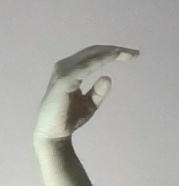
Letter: jeem